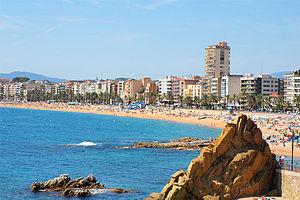
Lloret de Mar est une commune de la comarque de La Selva dans la province de Gérone en Catalogne. Elle est dotée d’excellentes plages de sable et possède une vue magnifique sur le château et le monument de « La Dona Marina ».